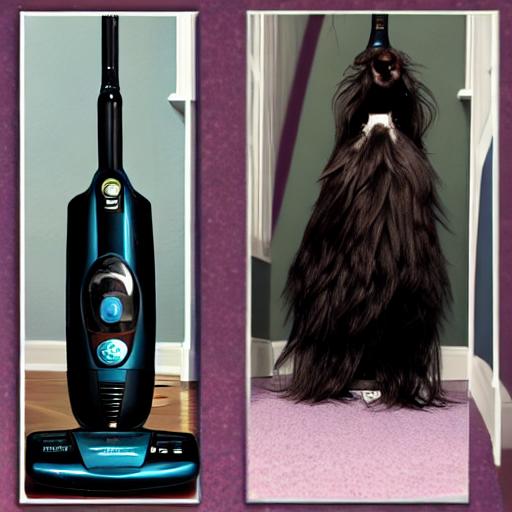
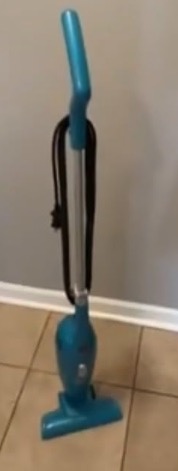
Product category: items_vacuum
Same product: no